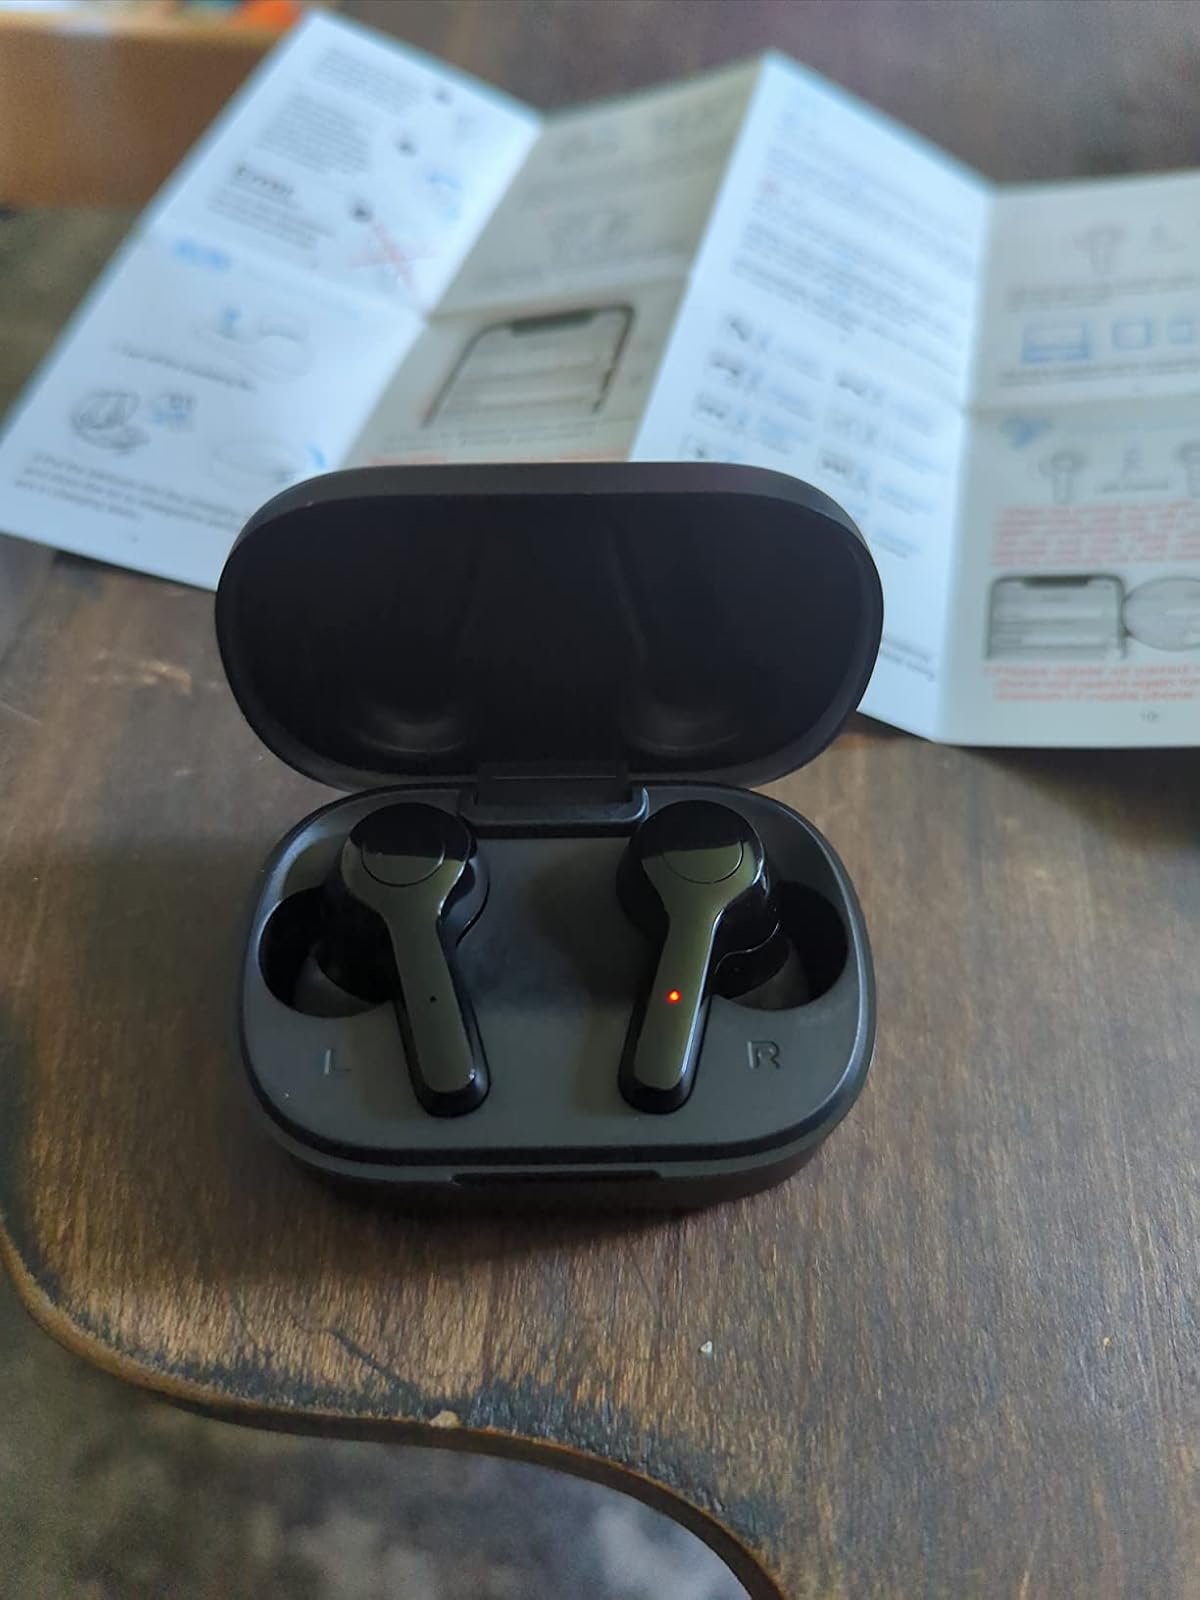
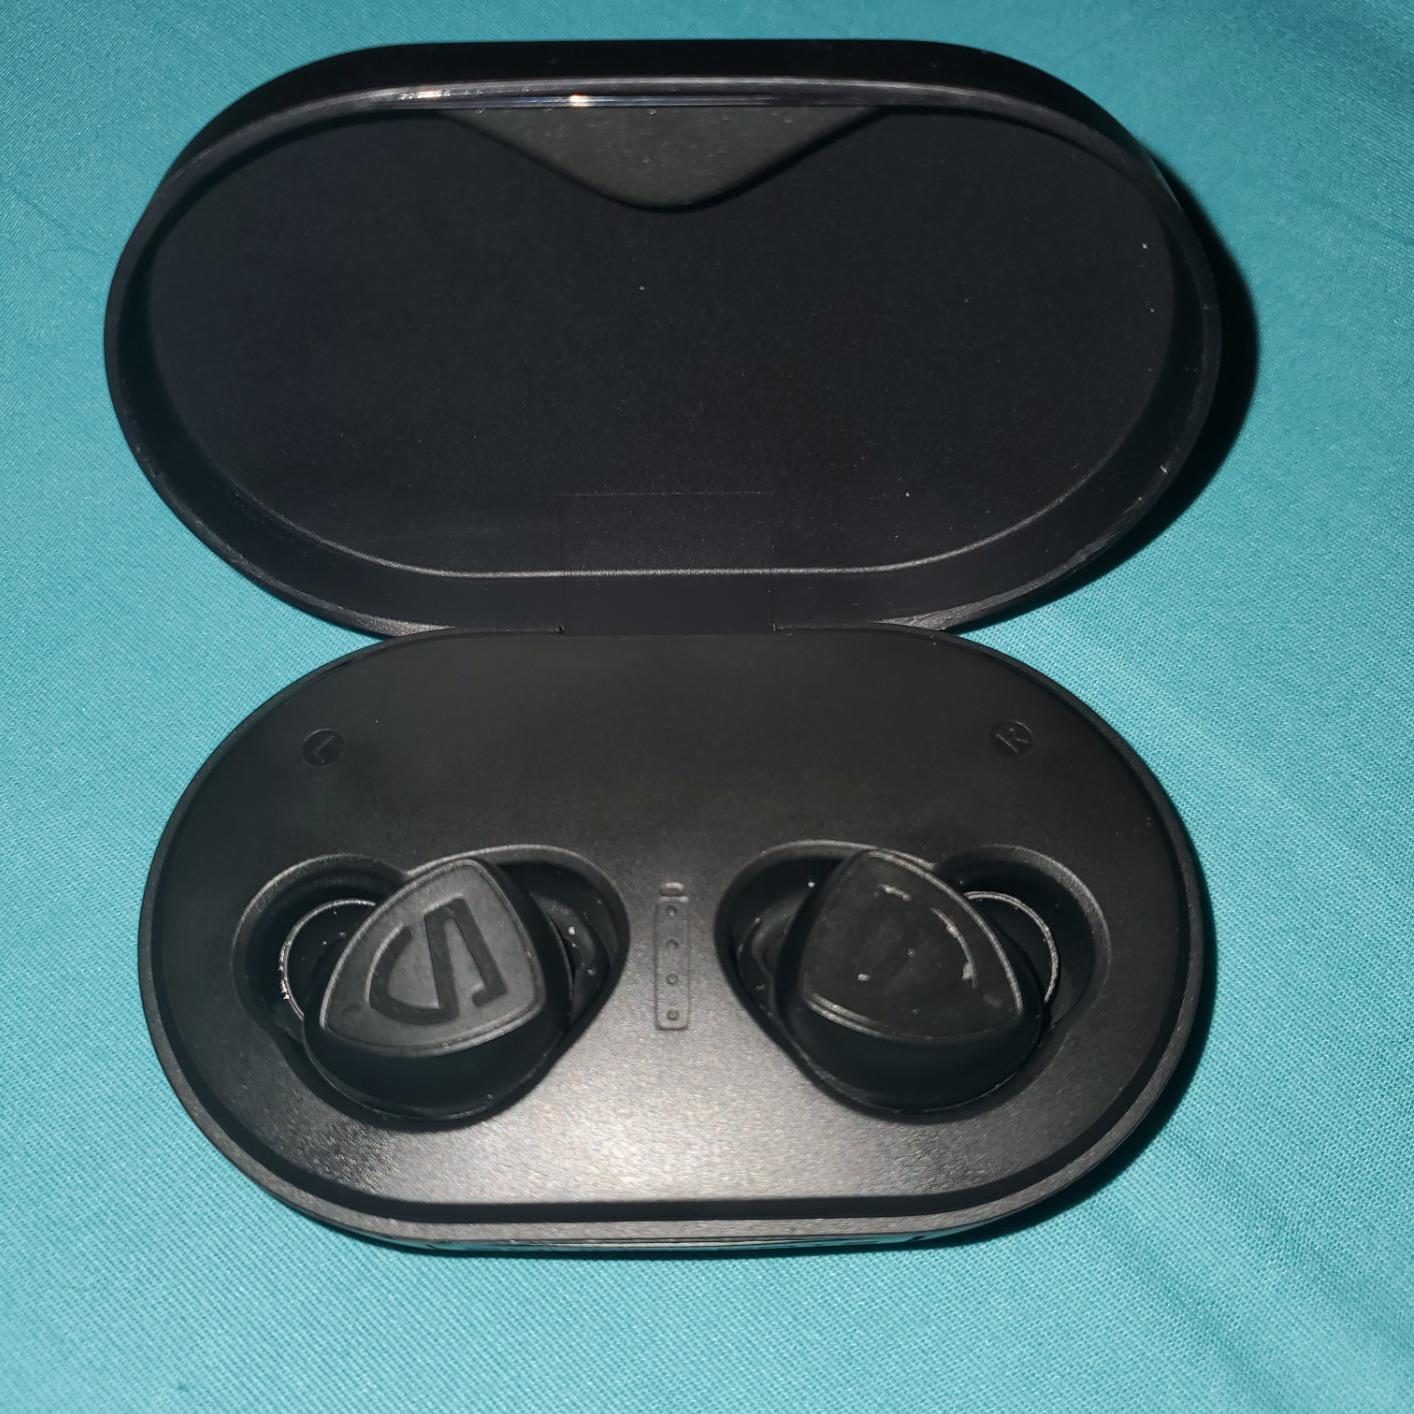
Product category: earbuds
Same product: no